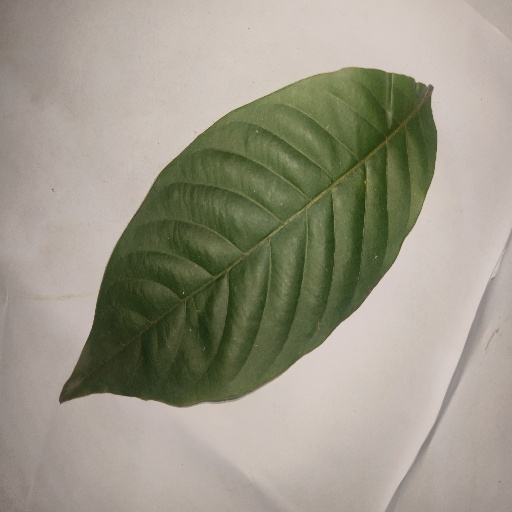
Species: HariTaki
Leaf condition: Healthy Leaf